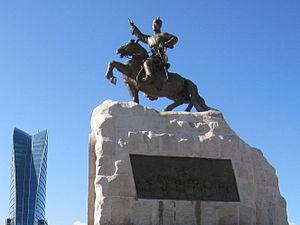
Cet article recense les statues équestres en Mongolie.